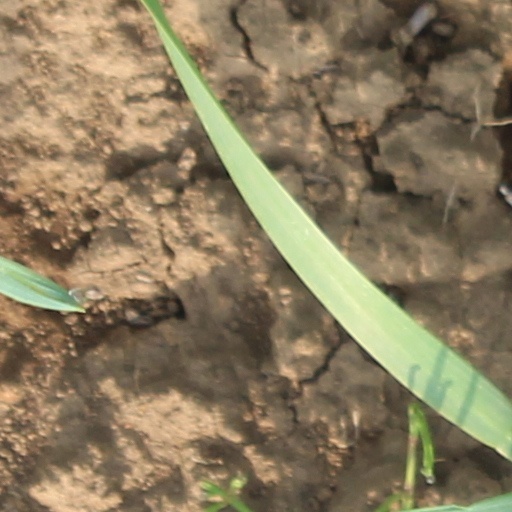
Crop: wheat